François Stahly

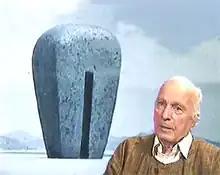
François Stahly

François Stahly (March 8, 1911 in Konstanz – July 2, 2006 in Paris) was a German-French sculptor.